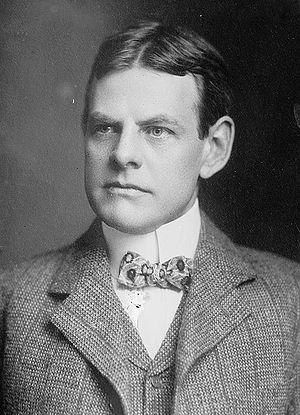
David Graham Phillips était un journaliste et romancier américain.